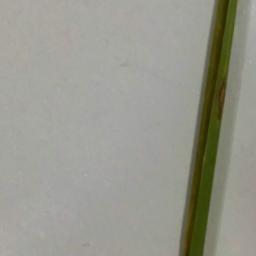
Label: Rice___Leaf_Blast